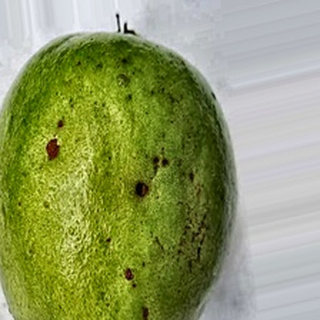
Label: guava_fruit_fly